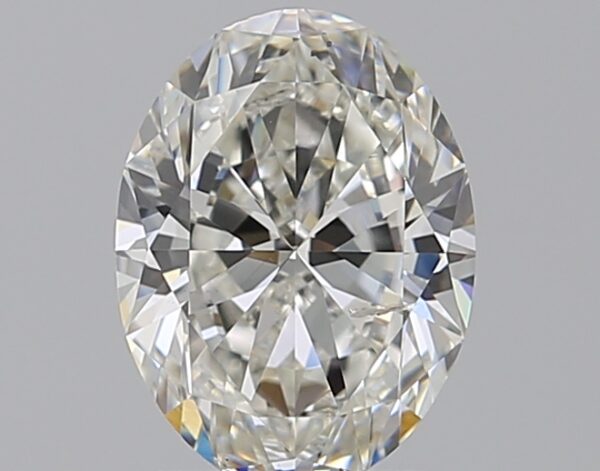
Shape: oval
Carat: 1.51
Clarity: SI1
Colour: H
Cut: EX
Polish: EX
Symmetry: EX
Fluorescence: M
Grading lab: GIA
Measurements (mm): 8.62 x 6.43 x 3.93